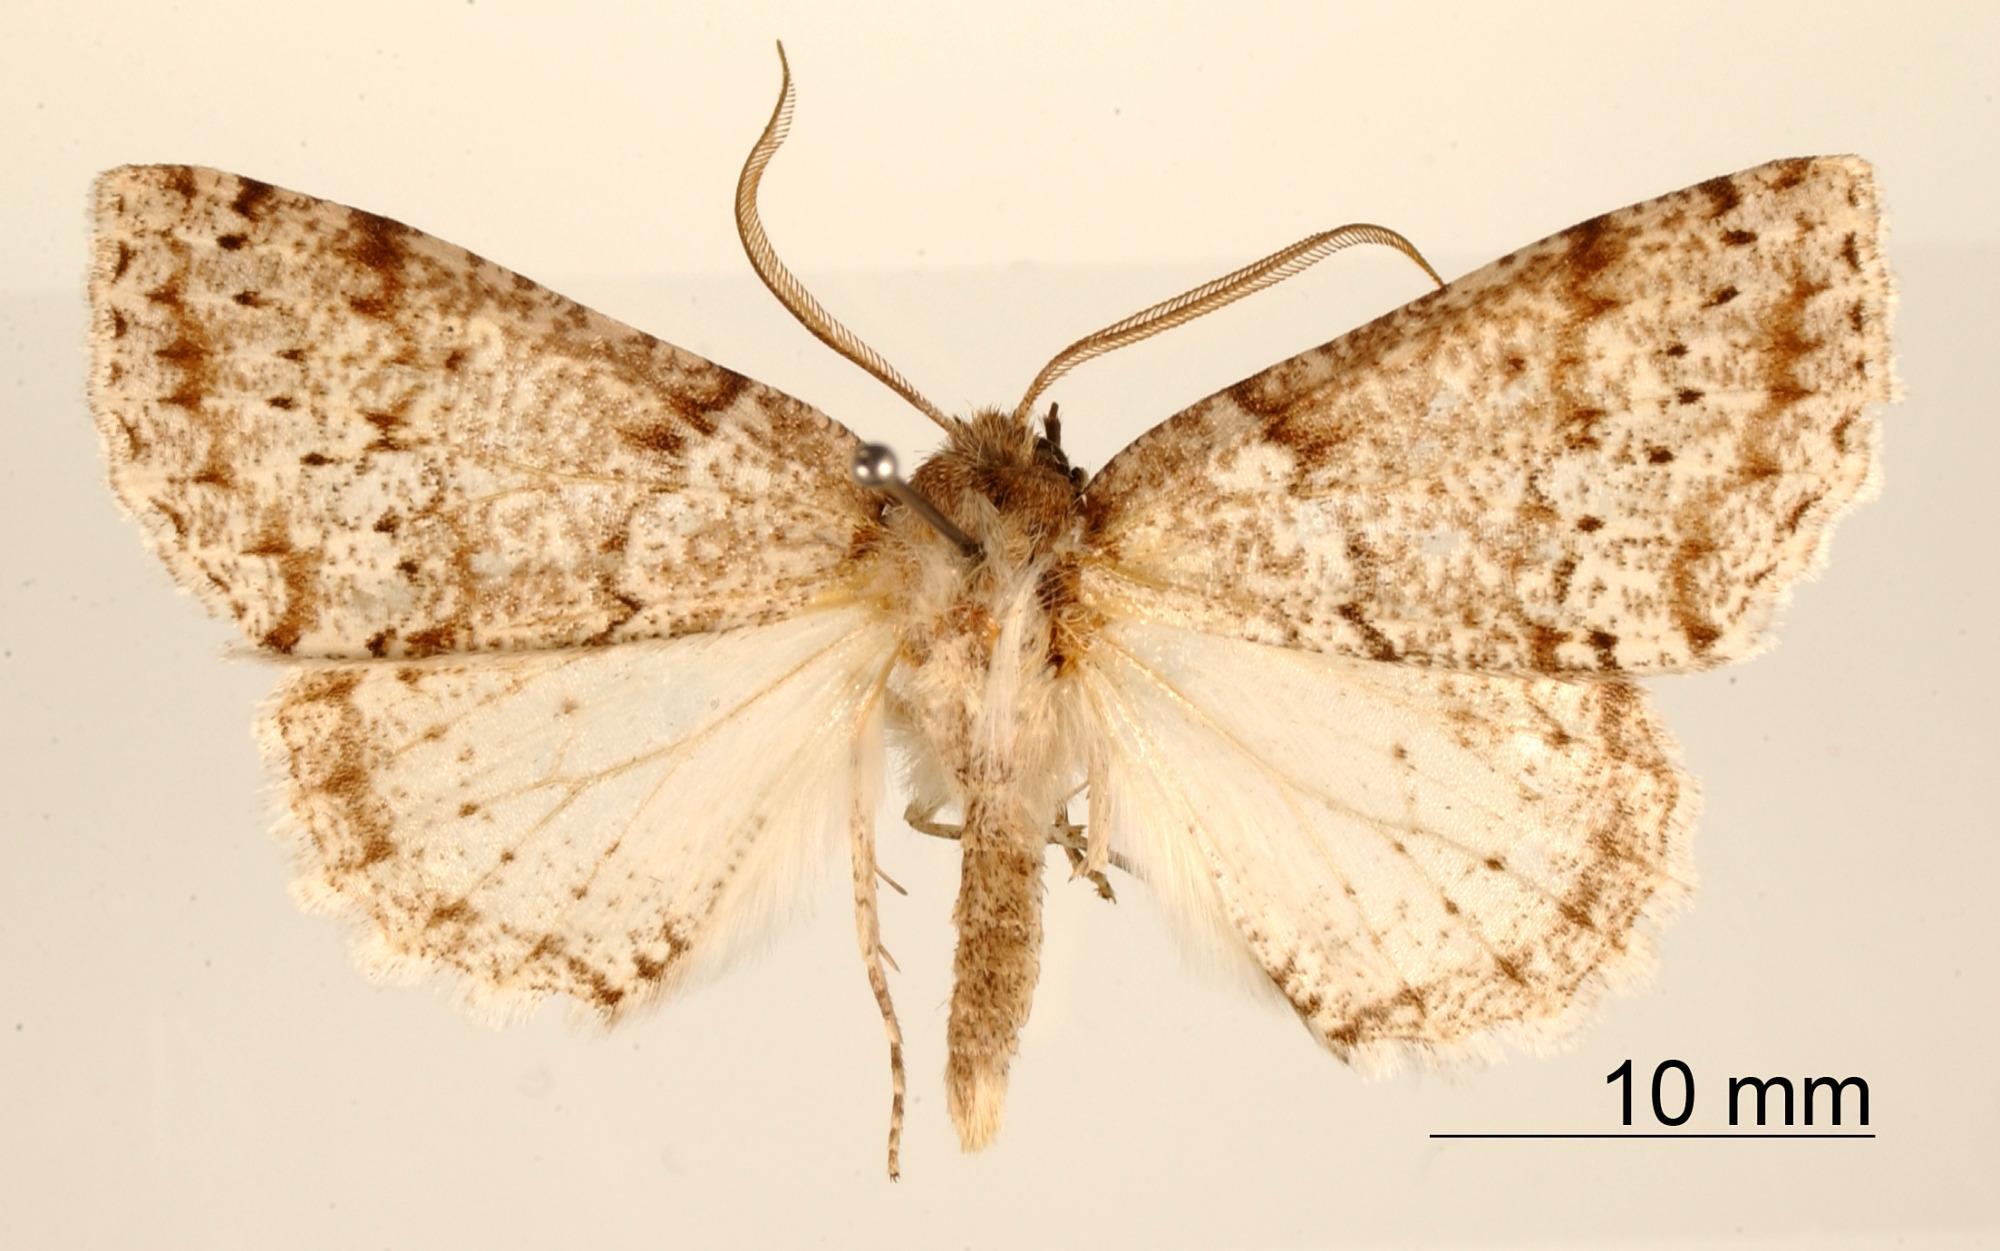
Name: Brachyctenistis planilineata
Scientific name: Brachyctenistis planilineata Dognin, 1913
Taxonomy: Animalia, Arthropoda, Insecta, Lepidoptera, Geometridae, Ennominae
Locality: Monte Tolima, Colombia, Colombia